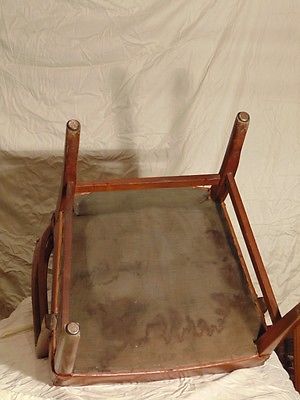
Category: chair